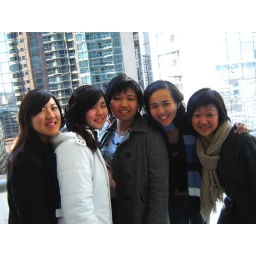
amy, deedee, ling, me and carol on the balcony of maestri towers in sydney- accomodation during our stay